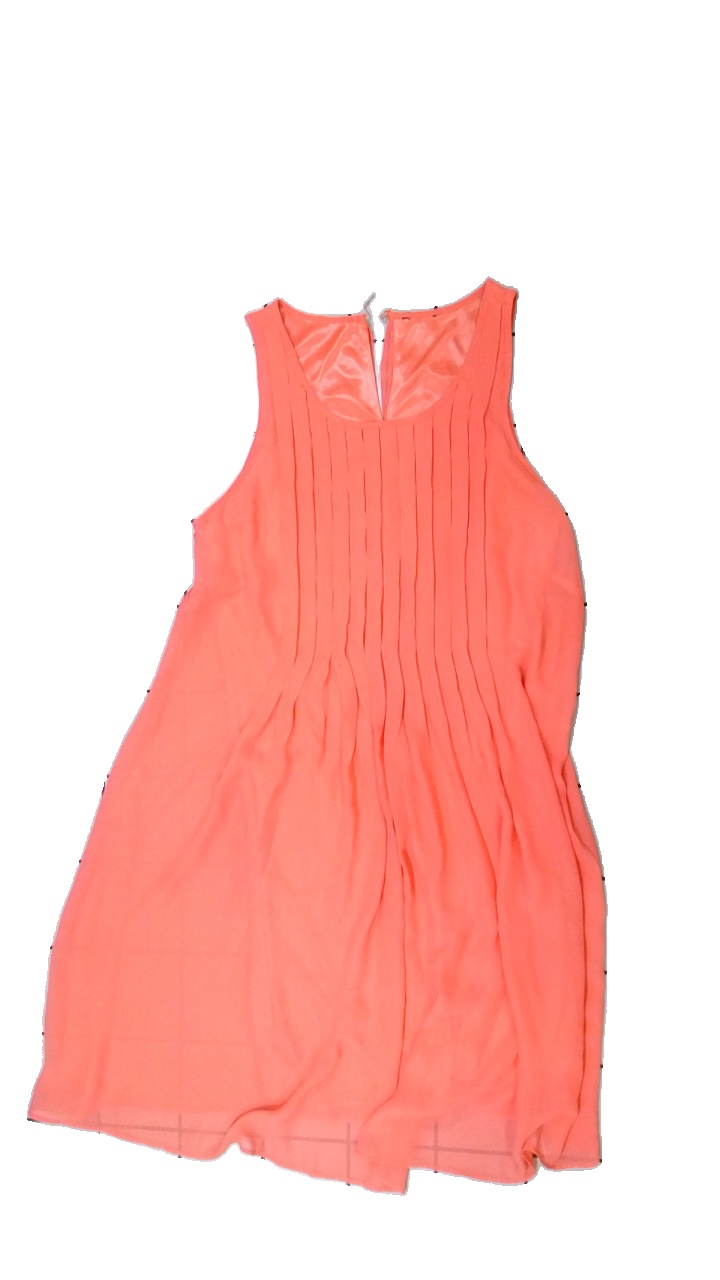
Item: Dress (Ladies)
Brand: Dr.rehfeld
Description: rosa klänning, knapp bak saknas, spindelväv +fläckar
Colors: Pink
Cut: Regular
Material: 100% polyester
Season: Summer
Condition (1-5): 1
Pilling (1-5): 3
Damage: fläck
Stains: Major
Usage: Energy Recovery
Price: <50